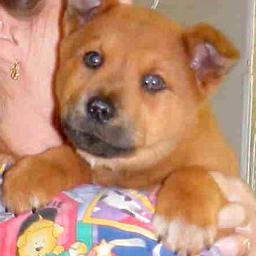
Animal: dogs